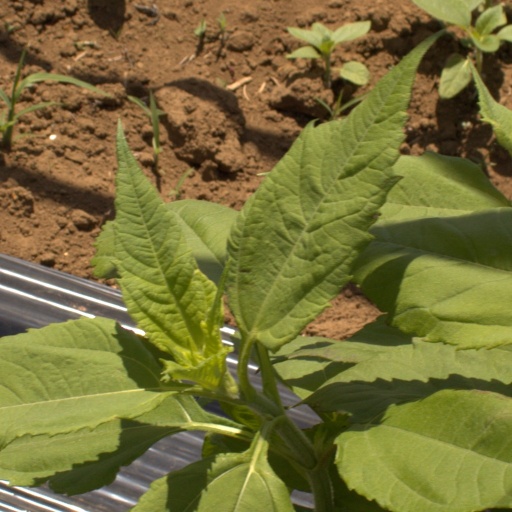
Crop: Jerusalem artichoke